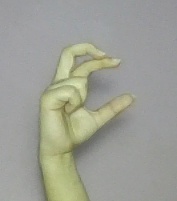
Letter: thal